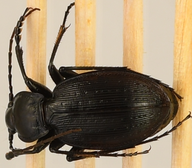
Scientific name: Carabus goryi
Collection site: Mountain Lake Biological Station NEON (MLBS), plot MLBS_008